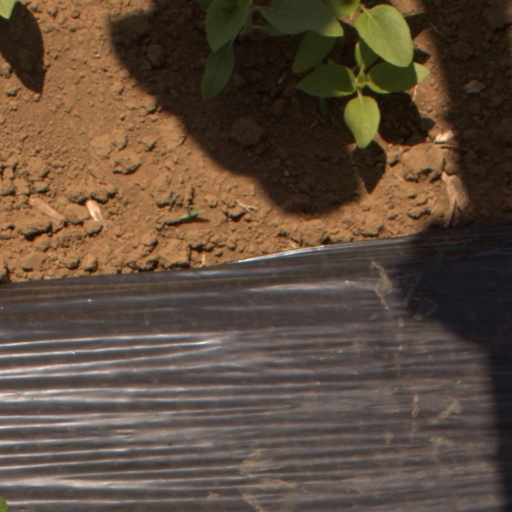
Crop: Jerusalem artichoke